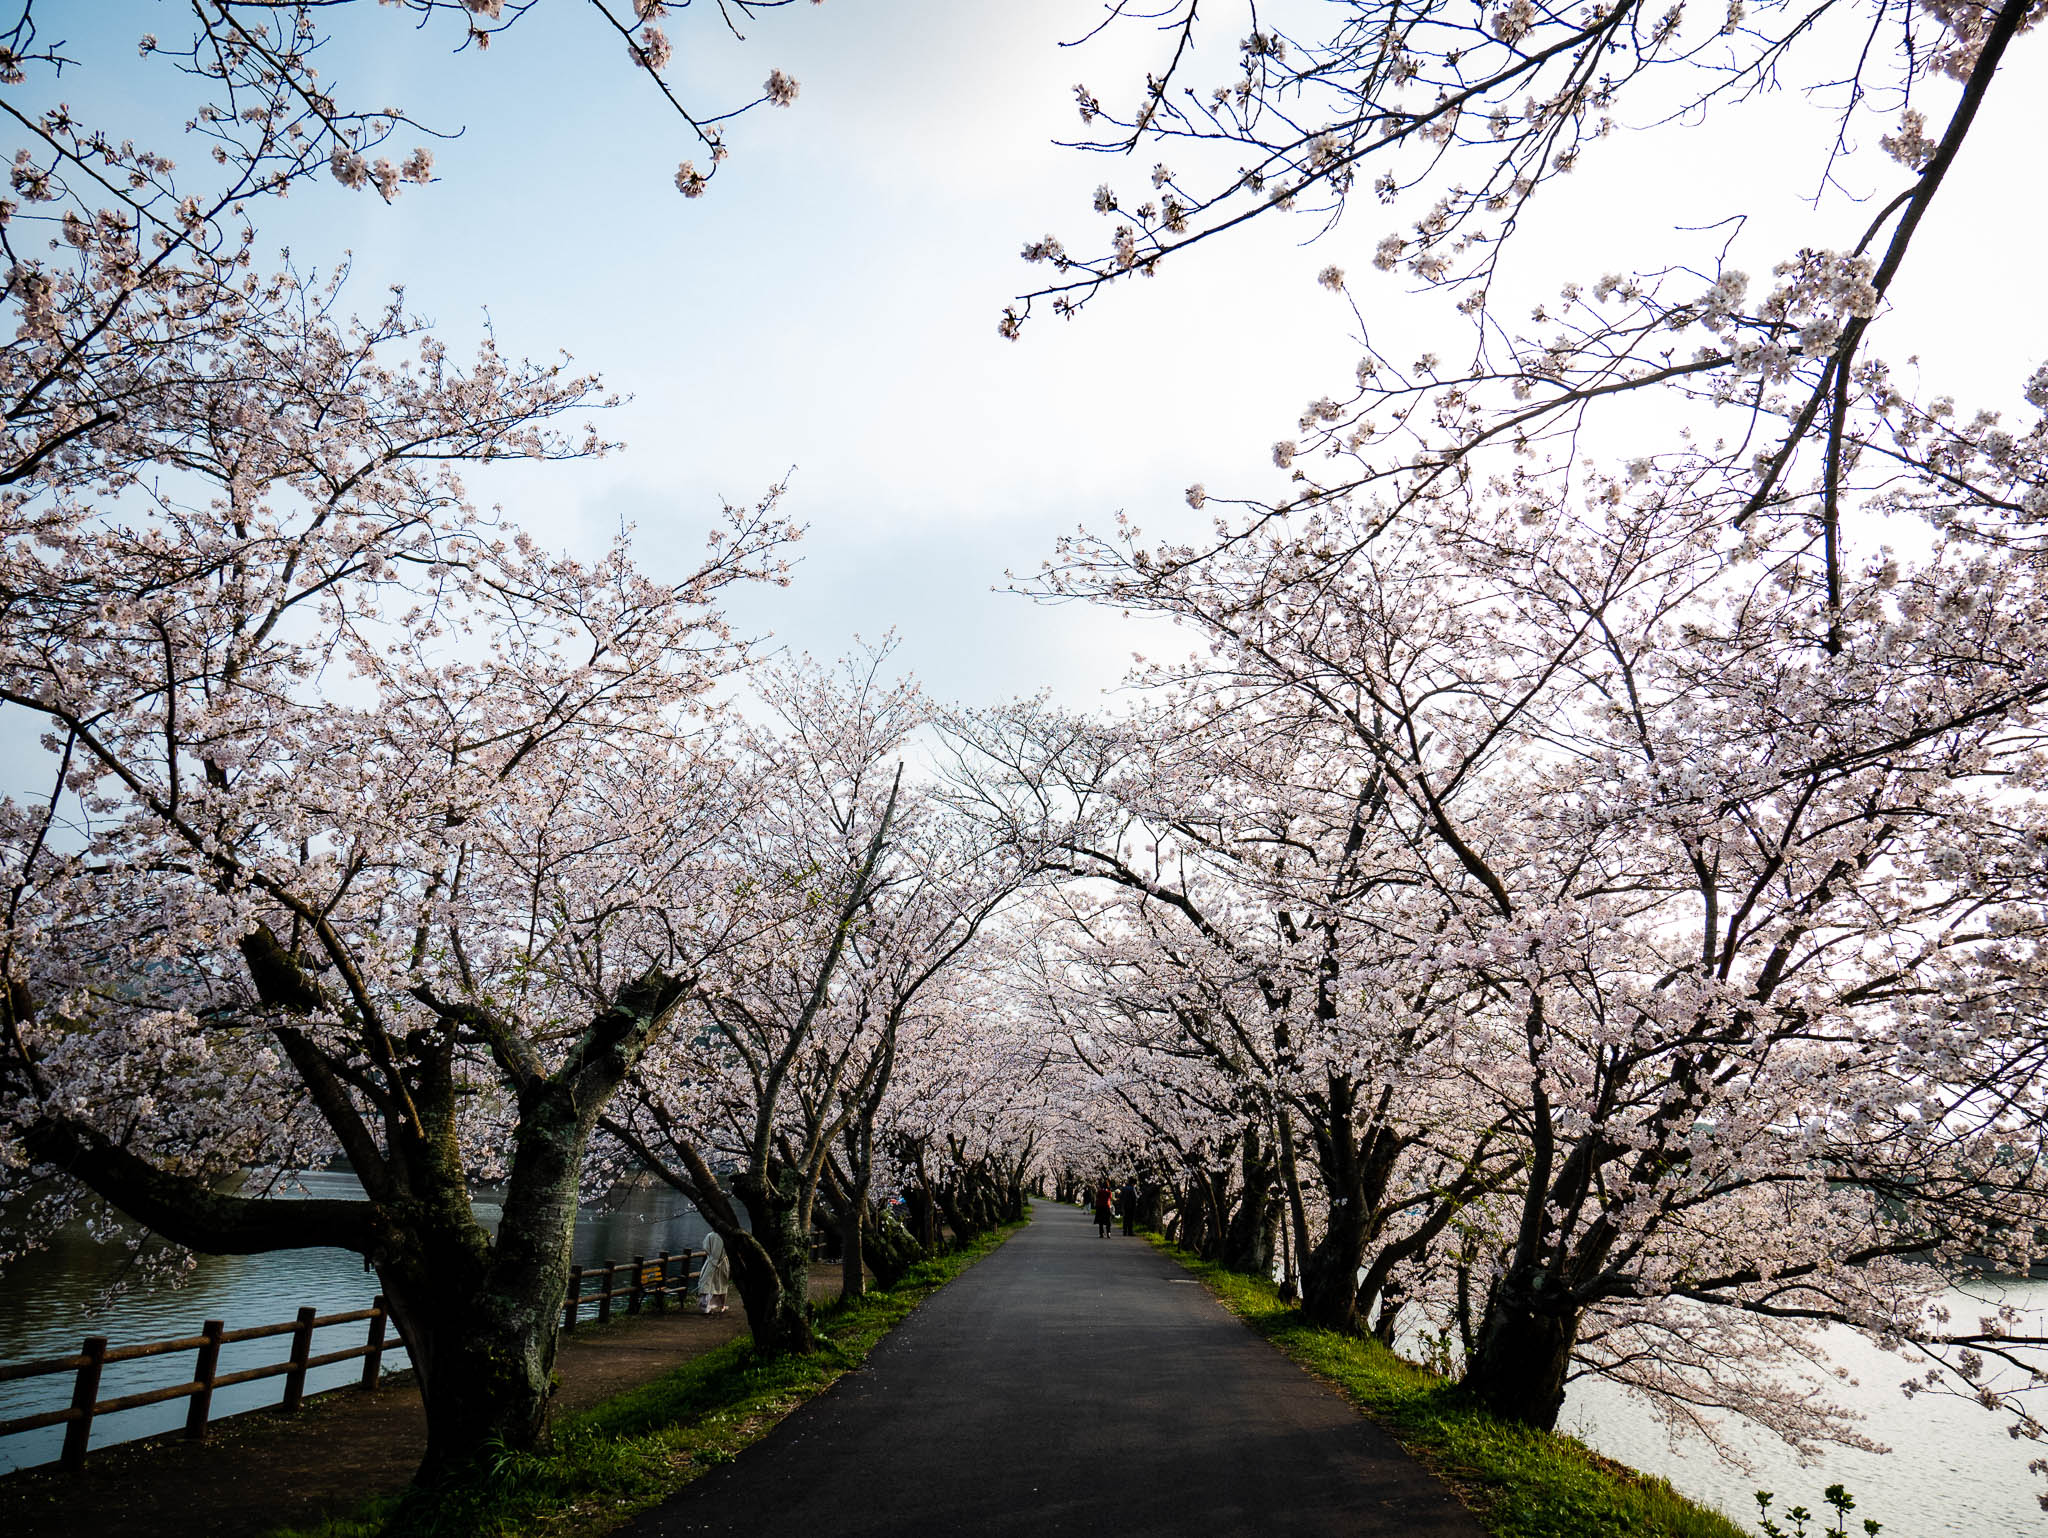
natural, sky, plant, flower, daytime, natural landscape, botany, leaf, twig, branch, tree, vegetation, grass, atmospheric phenomenon, cloud, woody plant, water, road surface, blossom, shrub, landscape, deciduous, road, trunk, flowering plant, winter, walkway, petal, garden, plant stem, cherry blossom, path, monochrome photography, prunus, street, lane